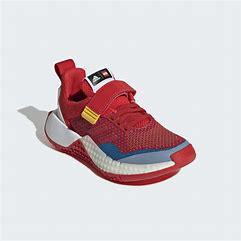
Brand: Adidas
Model: Lego Sport Pro